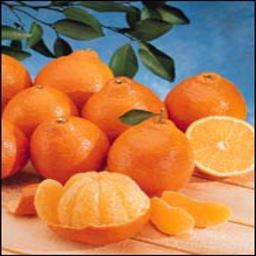
Label: Orange